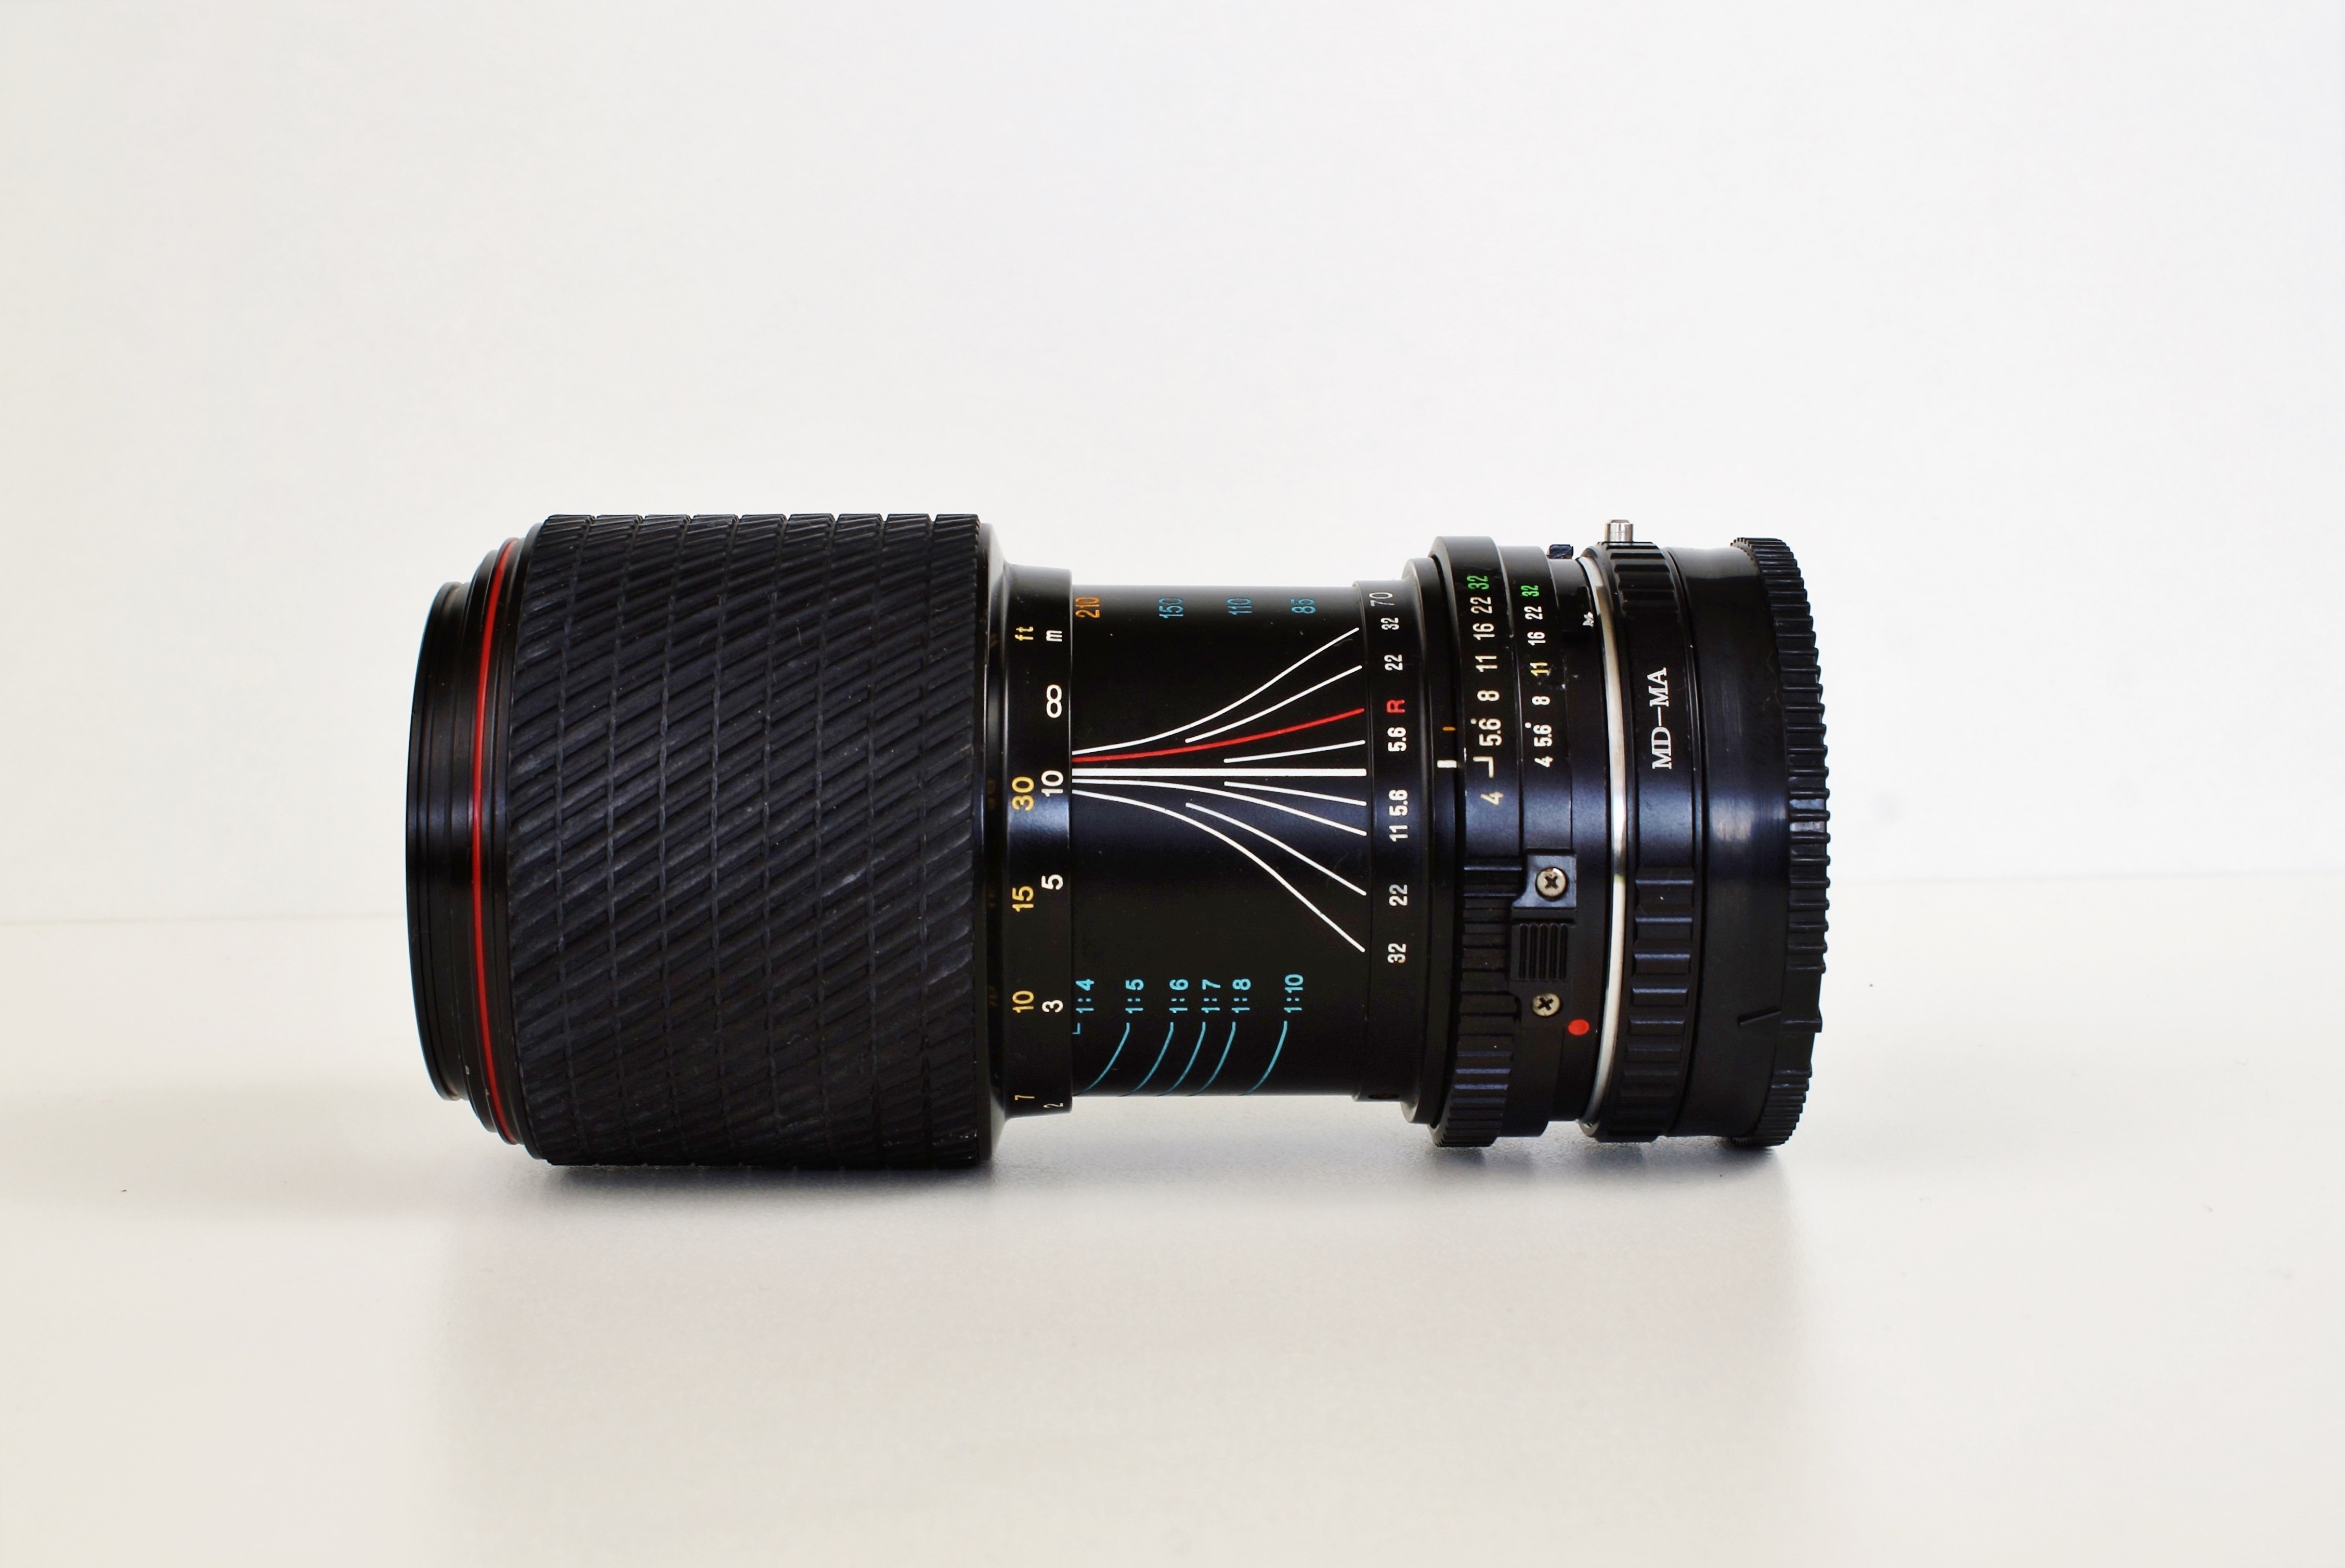
camera, photography, old, slr, analog, lens, old camera, product, photograph, tokina, camera lens, strap, lenses, wide angle, photo camera, cameras optics